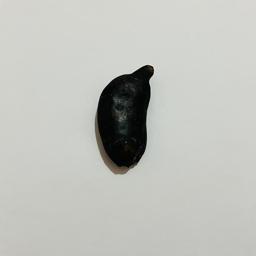
Ripeness: Overripe